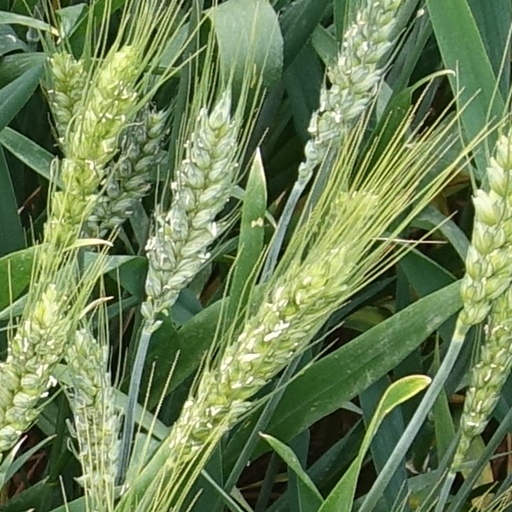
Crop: wheat